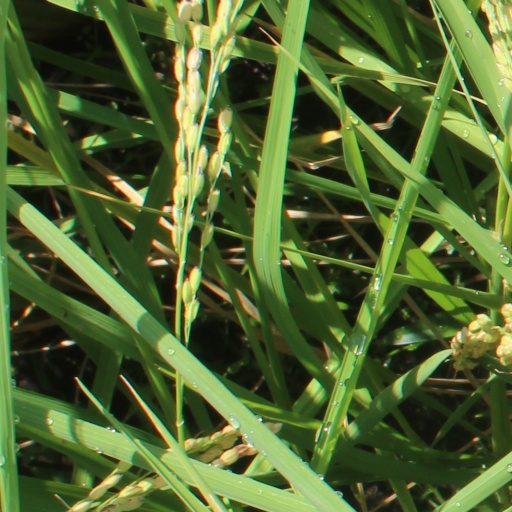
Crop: rice